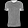
Label: T - shirt / top